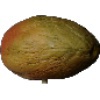
Label: Papaya 1